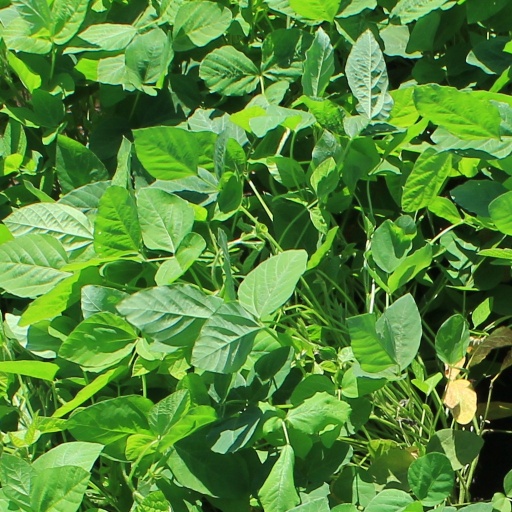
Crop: soybean